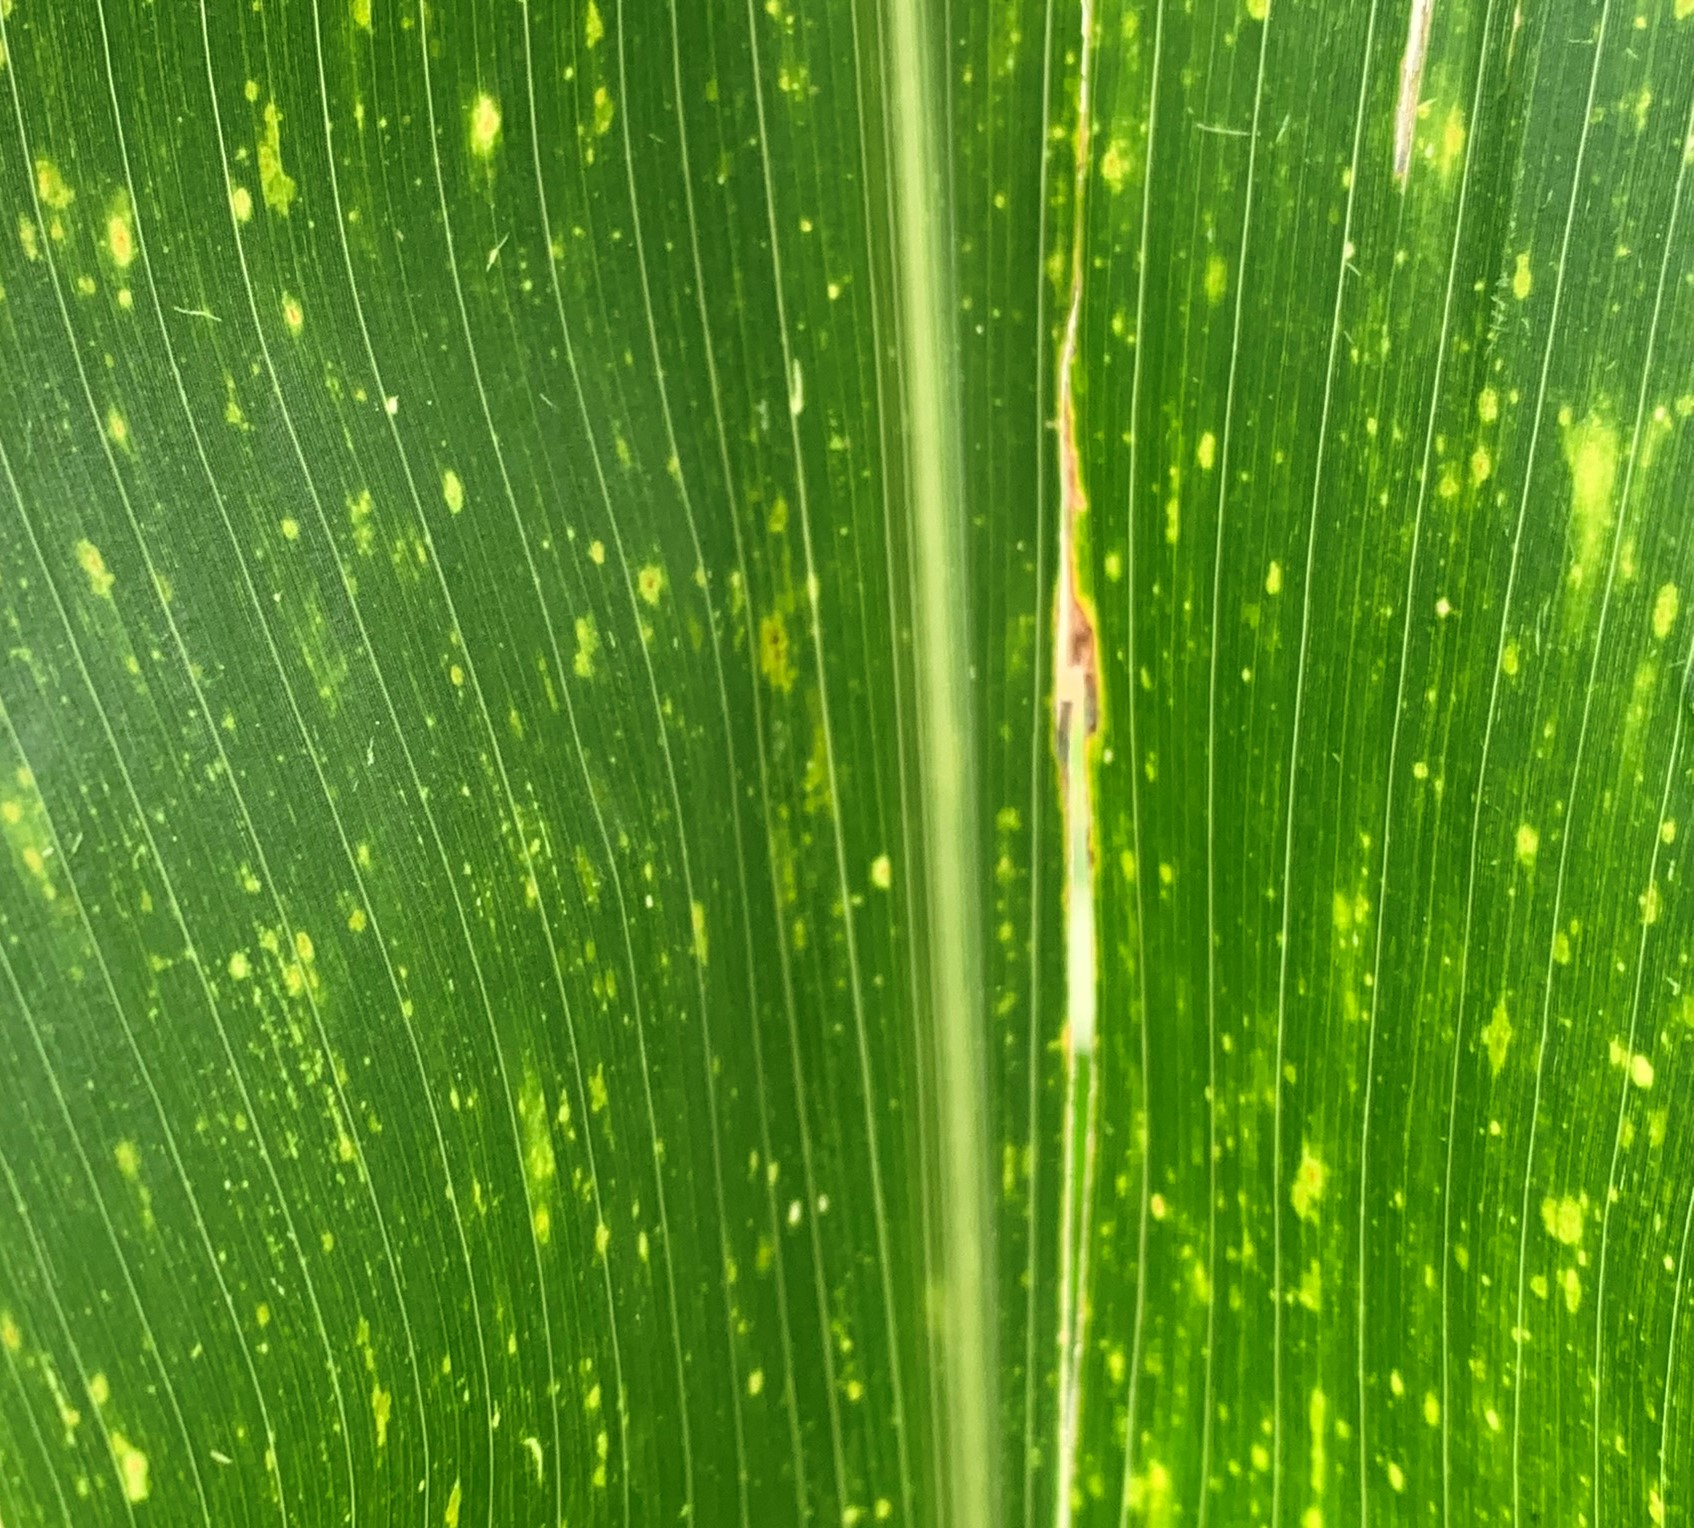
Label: MLN